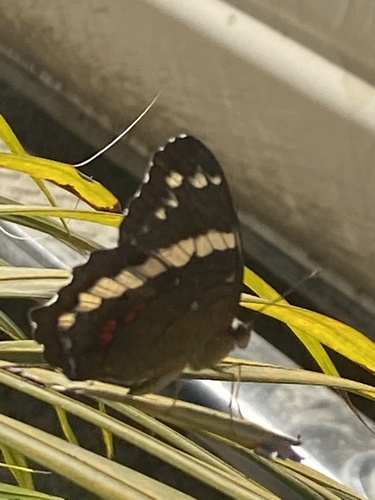
Scientific name: Anartia fatima
Common name: Banded peacock
Family: Nymphalidae
Order: Lepidoptera
Pollinator type: Primary pollinator
Habitat: Open areas and gardens
Geographic range: South America
Conservation status: Least Concern